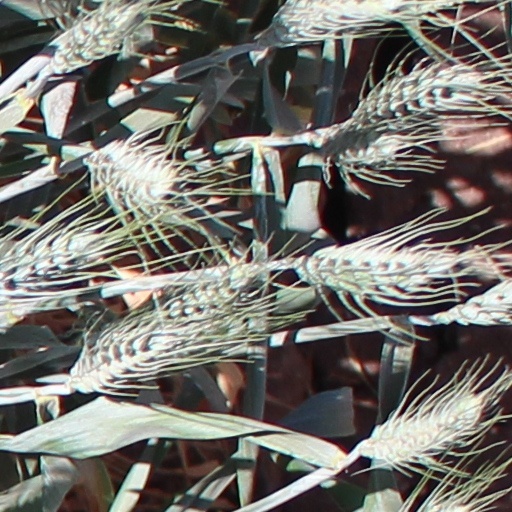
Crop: wheat